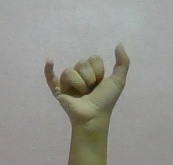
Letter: ya